History of Albany, New York (1664–1784)

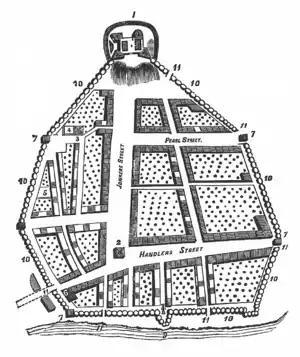
Map of Albany in 1695

In 1694 Johannes Abeel succeeded Schuyler to become the second mayor of Albany. His term lasted only one year and in 1695 Evert Bancker was appointed Albany's third mayor.